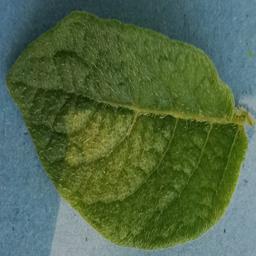
Label: Potato___Healthy